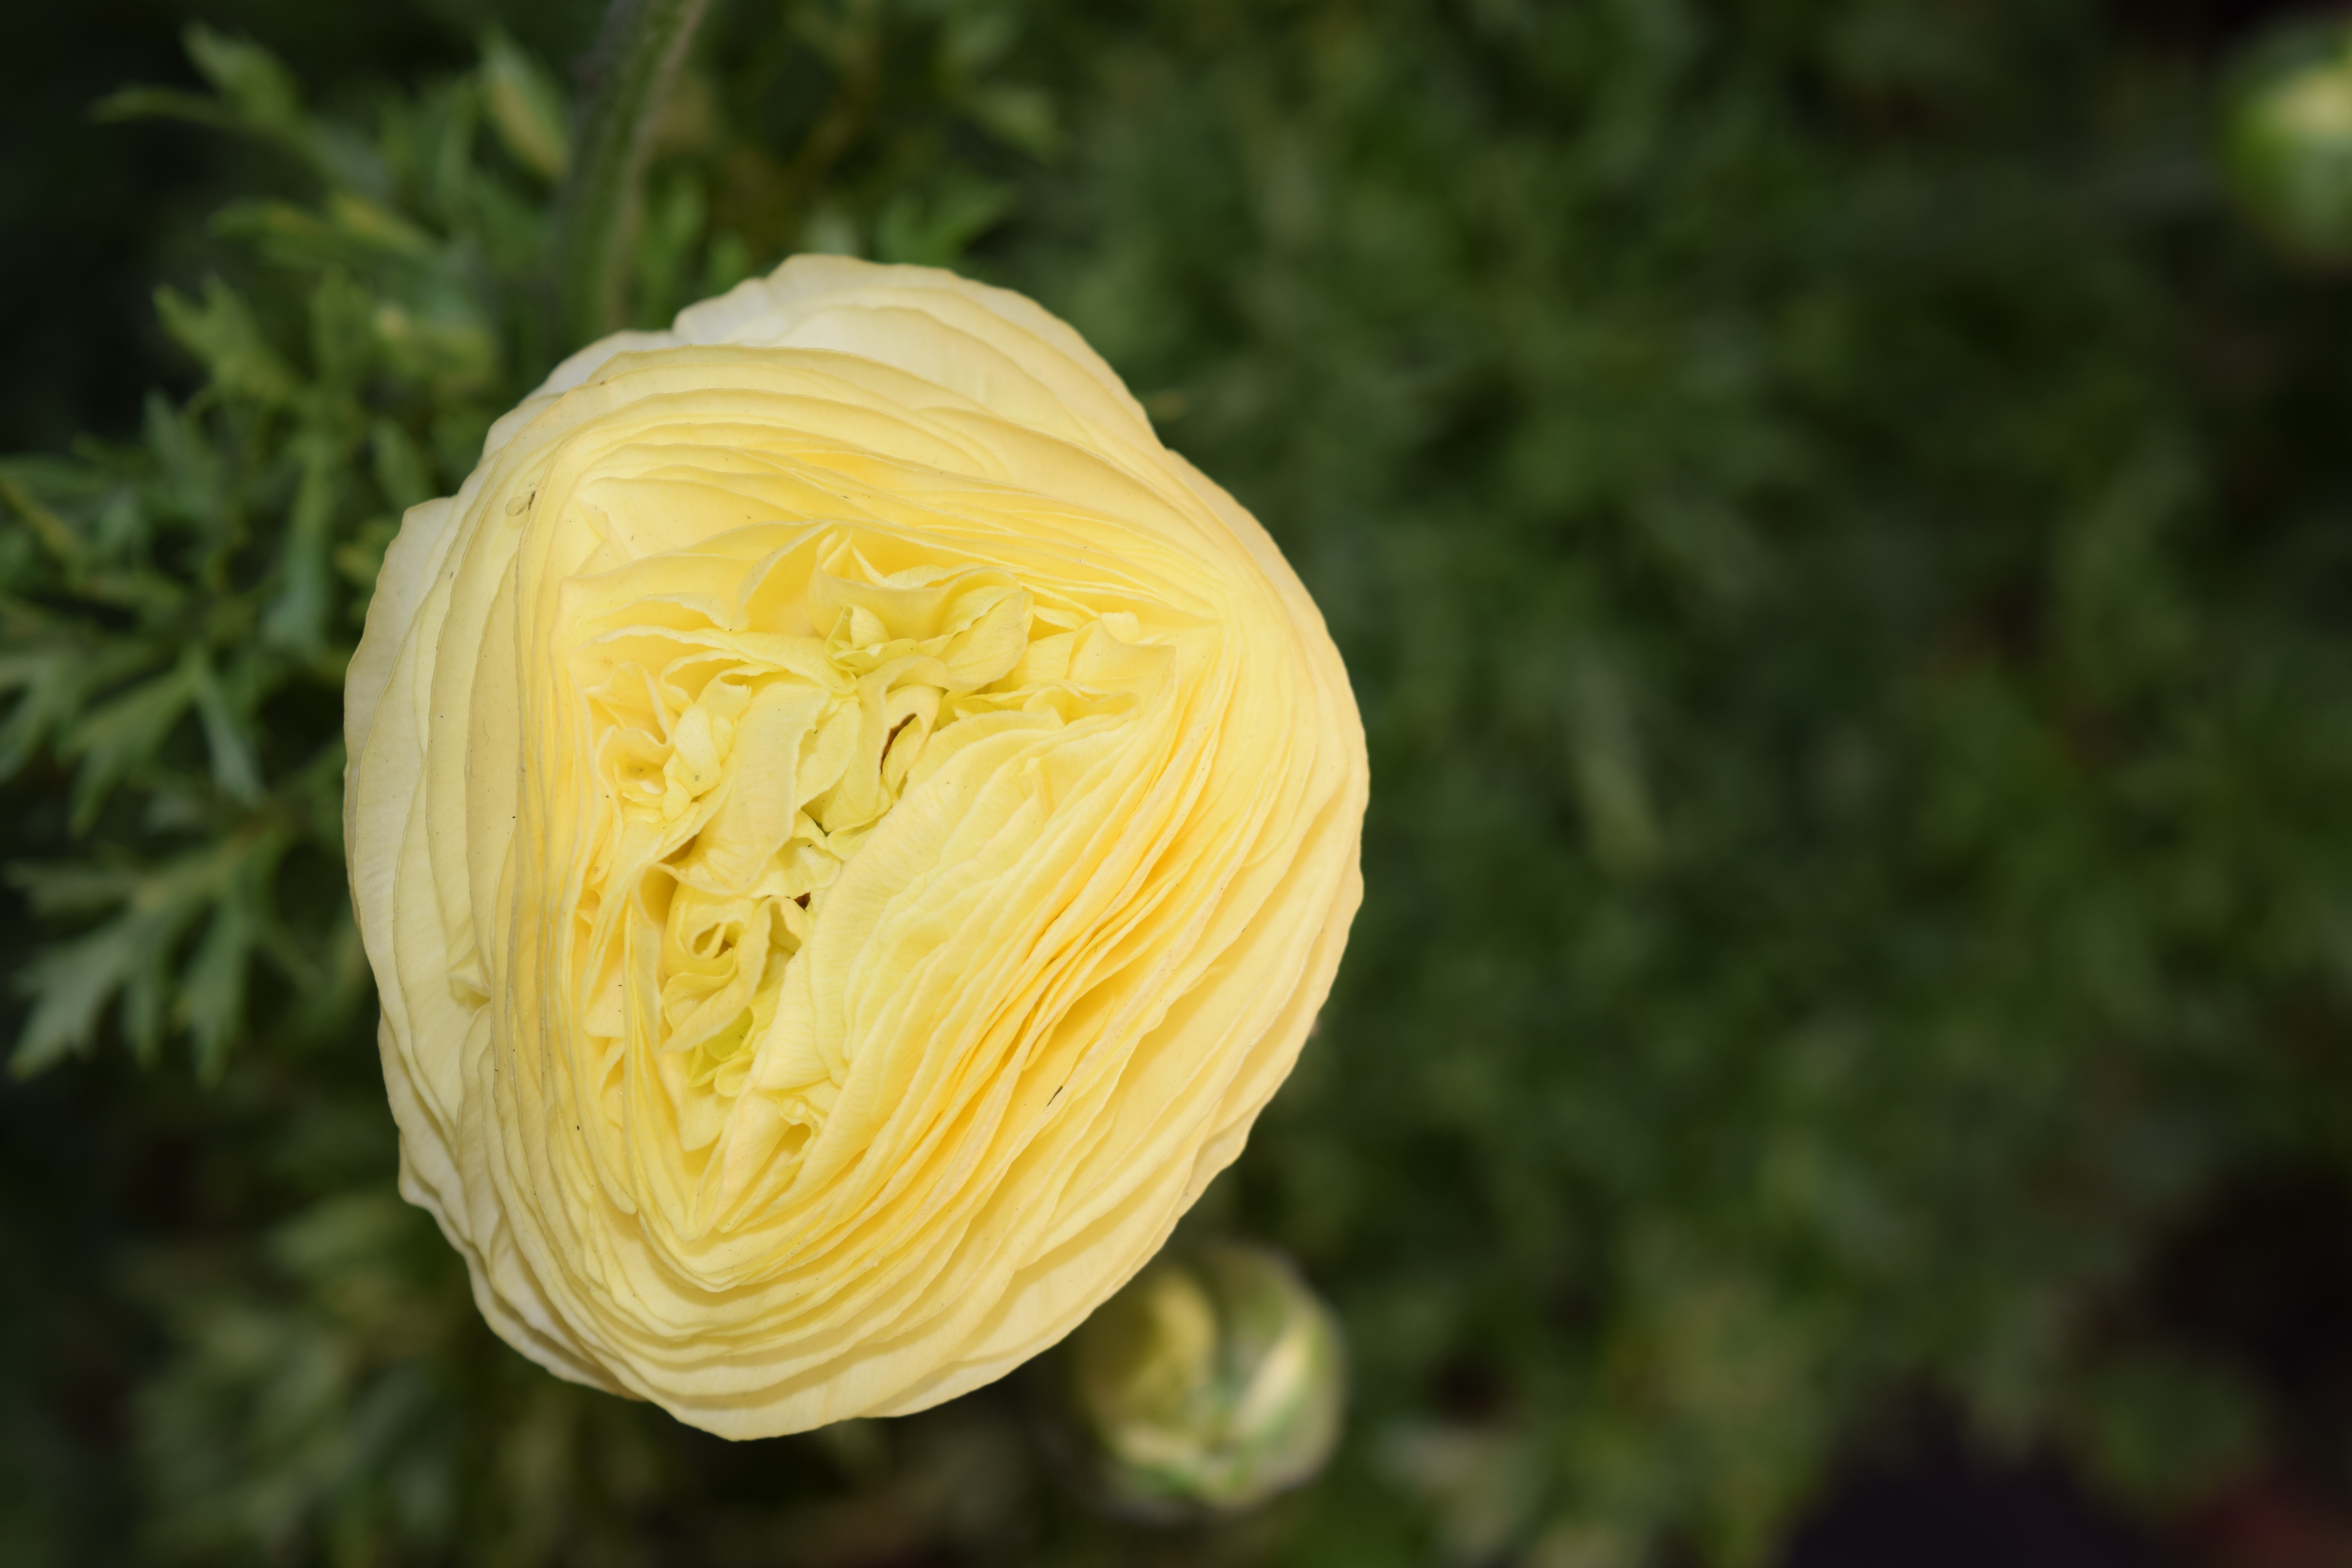
plant, flower, petal, botany, yellow, flora, peony, macro photography, flowering plant, plant stem, land plant